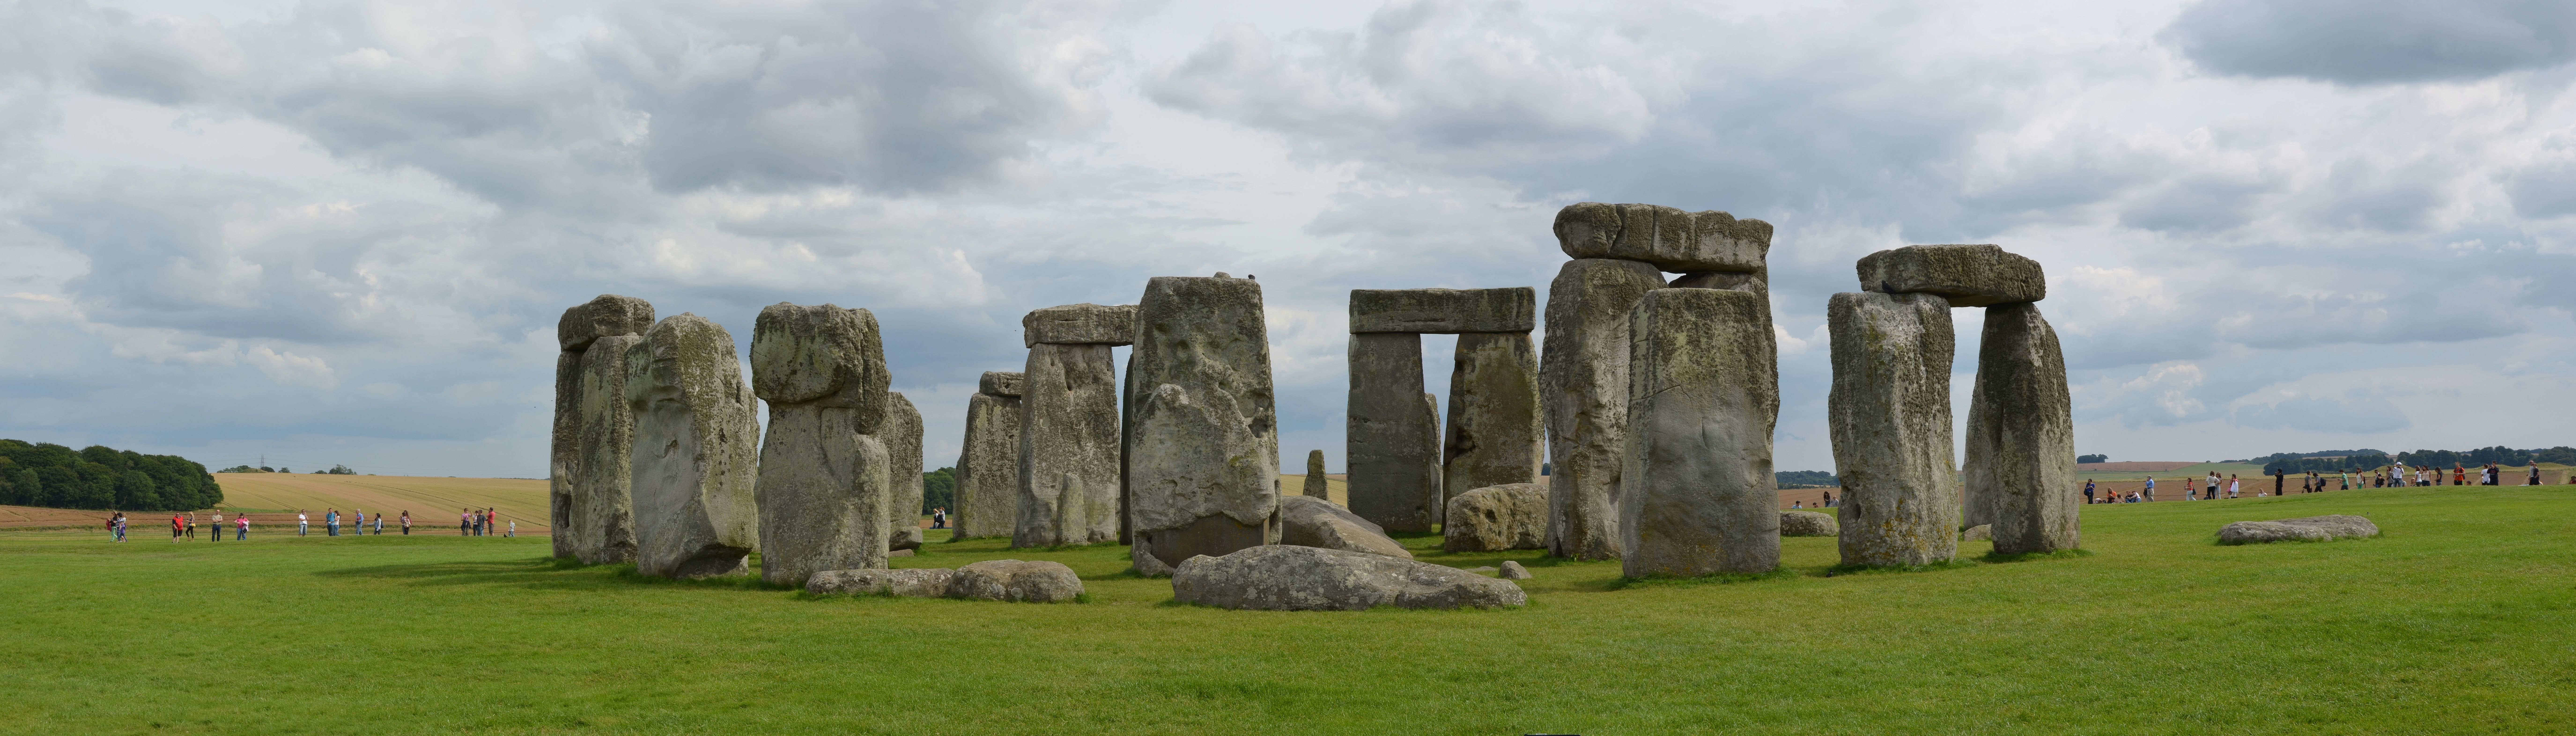
landscape, structure, monument, panorama, england, clouds, ruins, badlands, stonehenge, monolith, megalith, historic site